Bad Timing

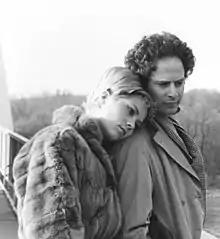
Russell and Garfunkel as Milena and Alex

Roeg originally wanted to cast Bruno Ganz and Sissy Spacek in the leads. He eventually cast musician Art Garfunkel (Roeg had successfully used pop stars in his films "Performance" and "The Man Who Fell to Earth") and Theresa Russell, whom Roeg later married. The role of the inspector was rejected by Albert Finney and Malcolm McDowell was unavailable; Harvey Keitel was cast three days before filming.